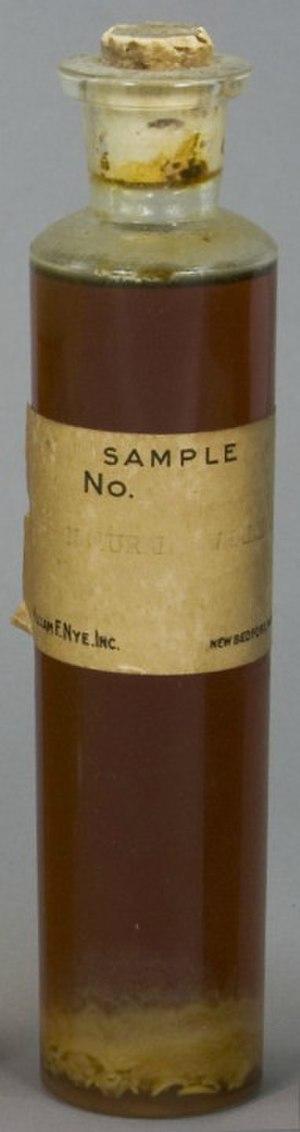
L'huile de baleine est l'huile animale obtenue de plusieurs espèces de baleines de la famille des balénidés, telles que la baleine de Biscaye ou la baleine du Groenland. On a aussi tiré beaucoup d'huile de baleine des cachalots, et localement des orques et des bélugas.